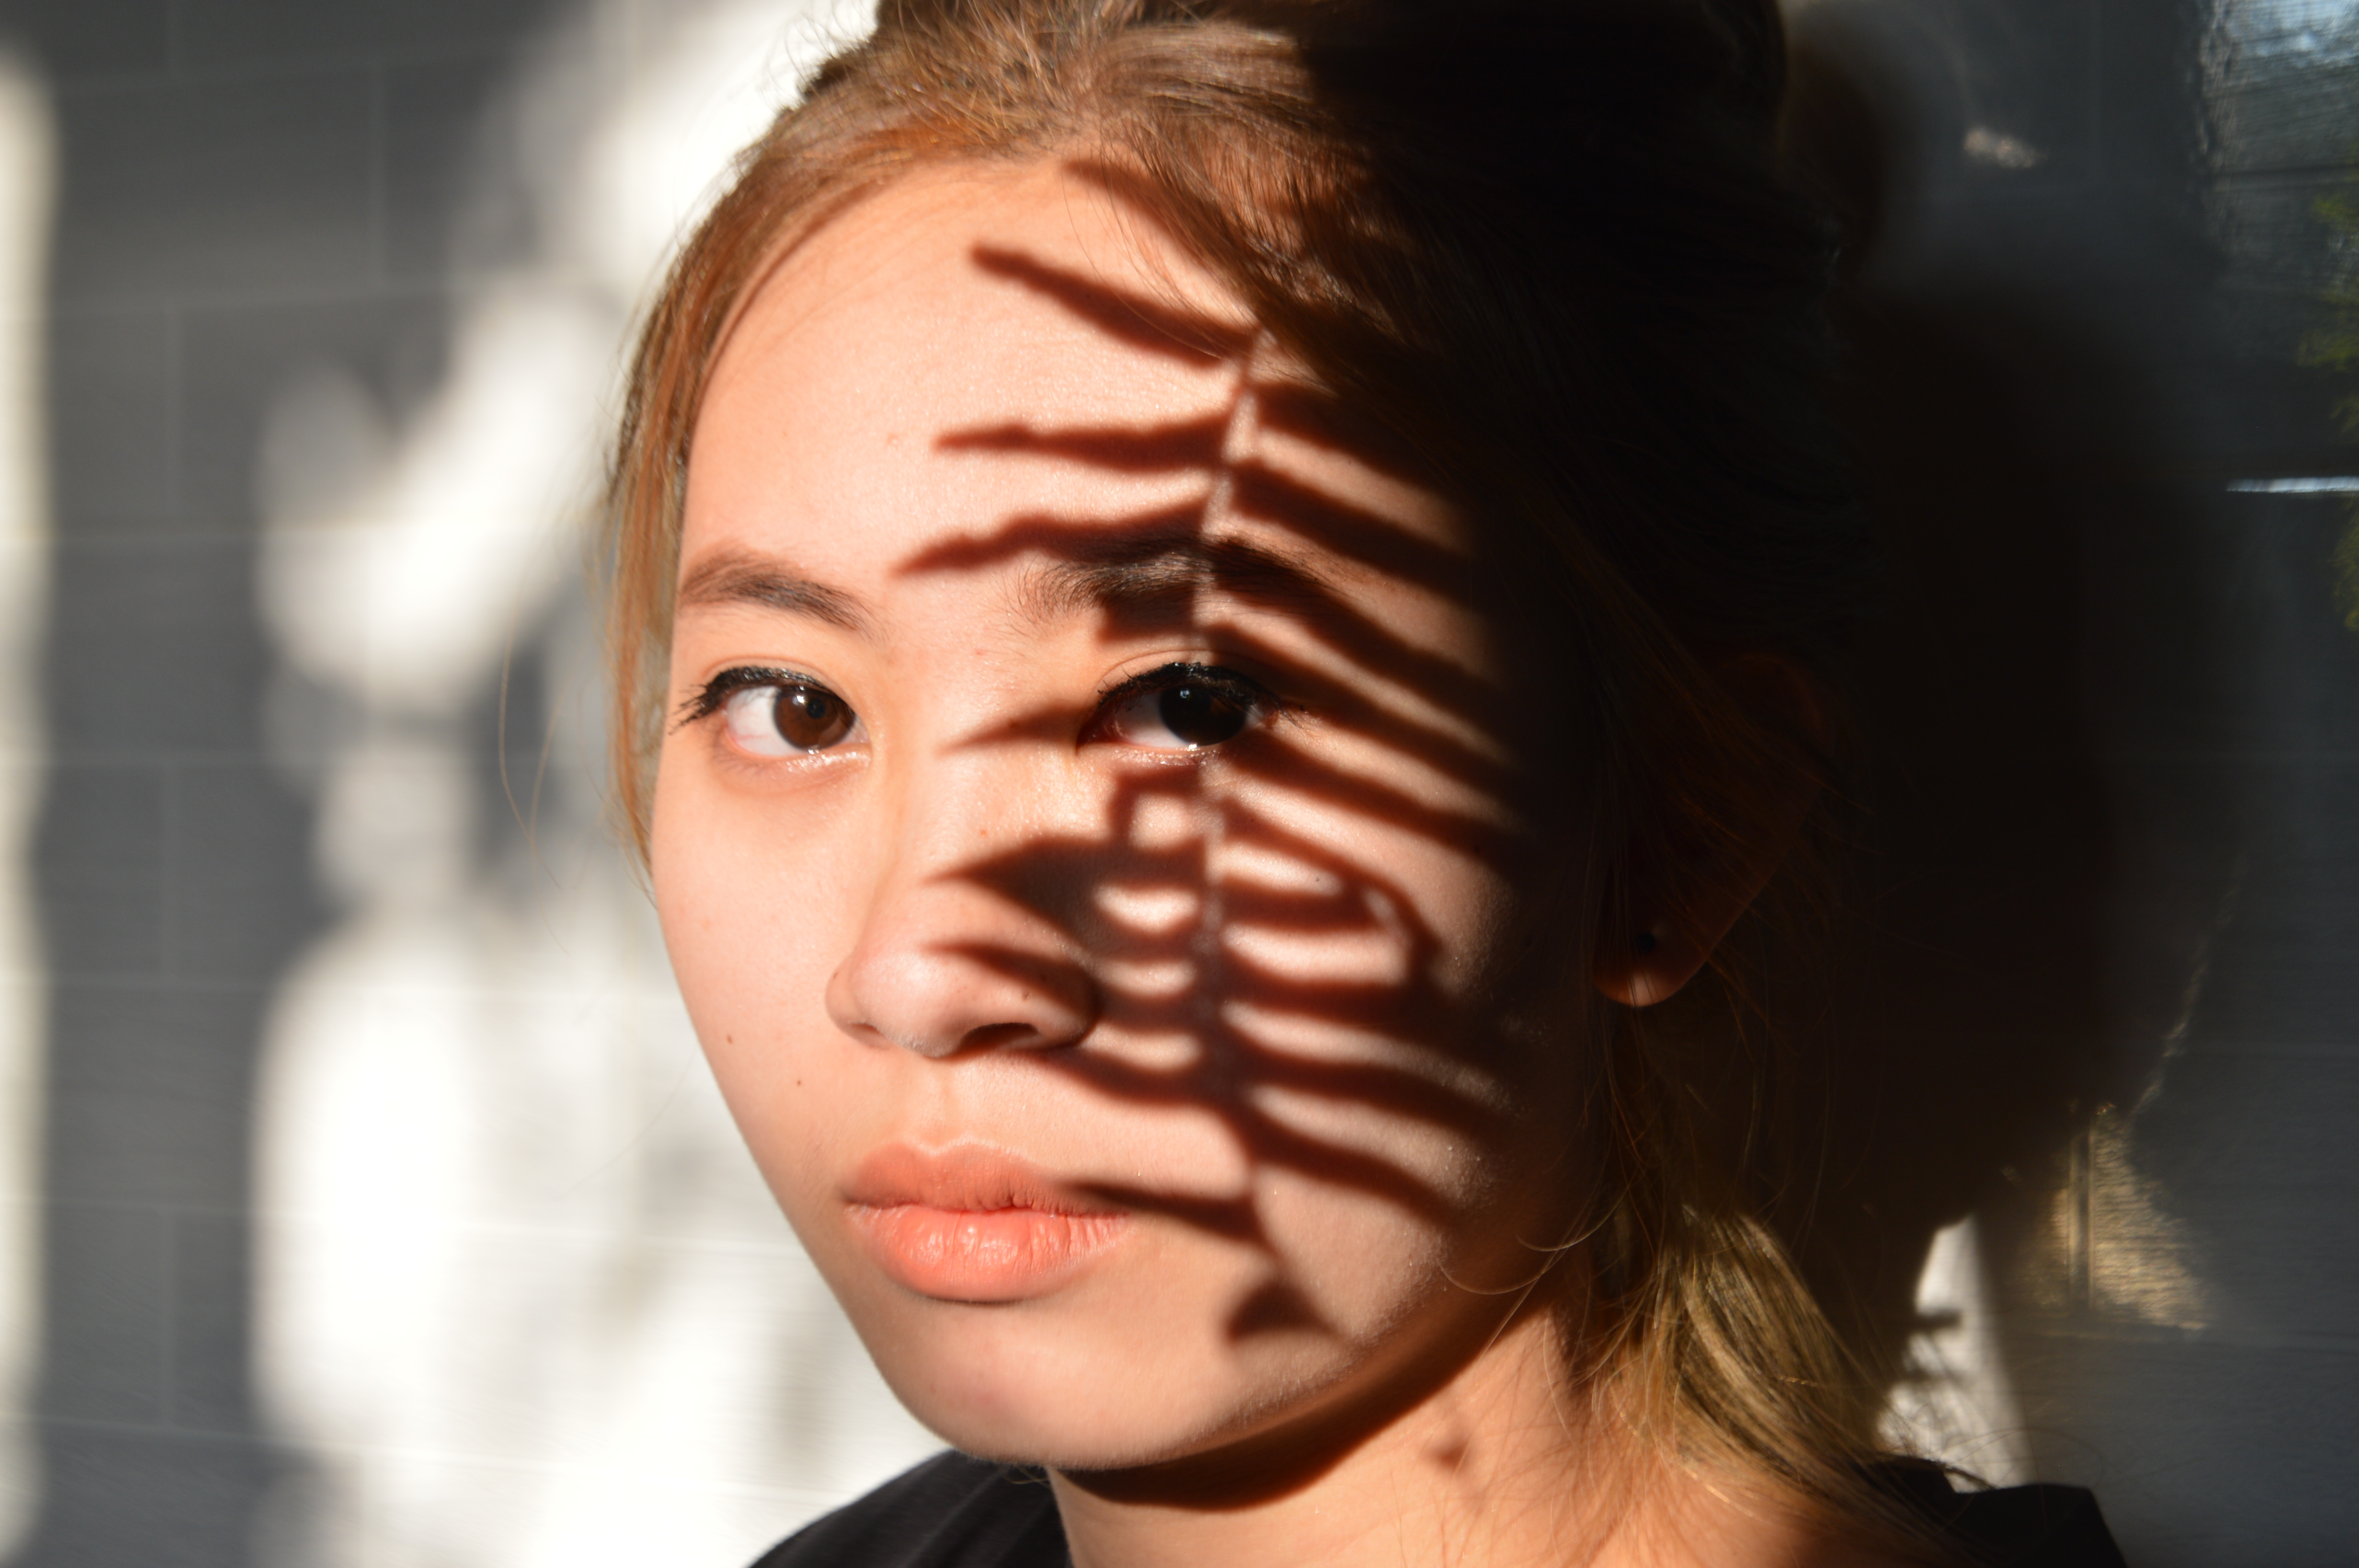
girl, art, shadows, asian people, leaf, photograph, face, eyebrow, head, forehead, hairstyle, cheek, eyelash, neck, ear